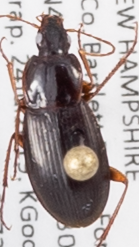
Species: Calathus ingratus
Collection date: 2019-07-24
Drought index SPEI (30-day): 0.54
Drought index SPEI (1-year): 1.13
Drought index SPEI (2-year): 0.8